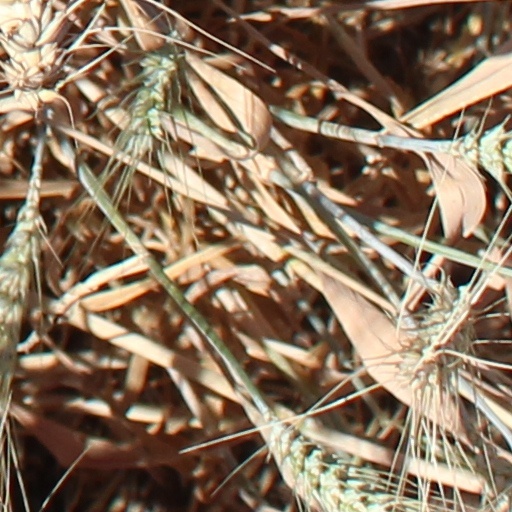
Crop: wheat